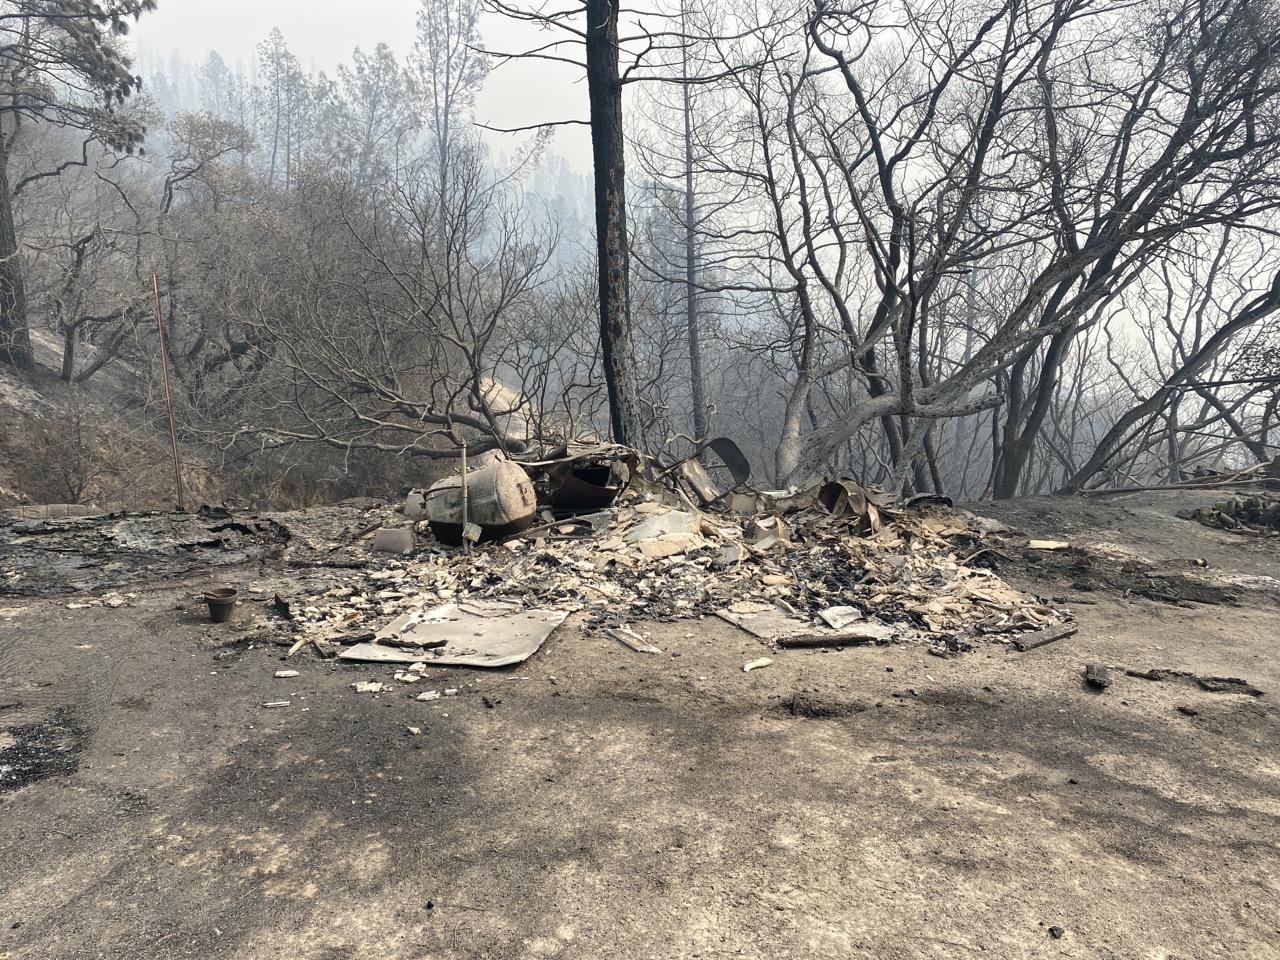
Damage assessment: destroyed